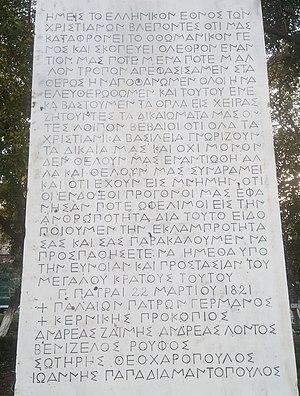
Déclaration des révolutionnaires de Patras aux États d'Europe (22/3/1821) gravée au Monument aux combattants 1821 sur la place Agios Georgios Patras.